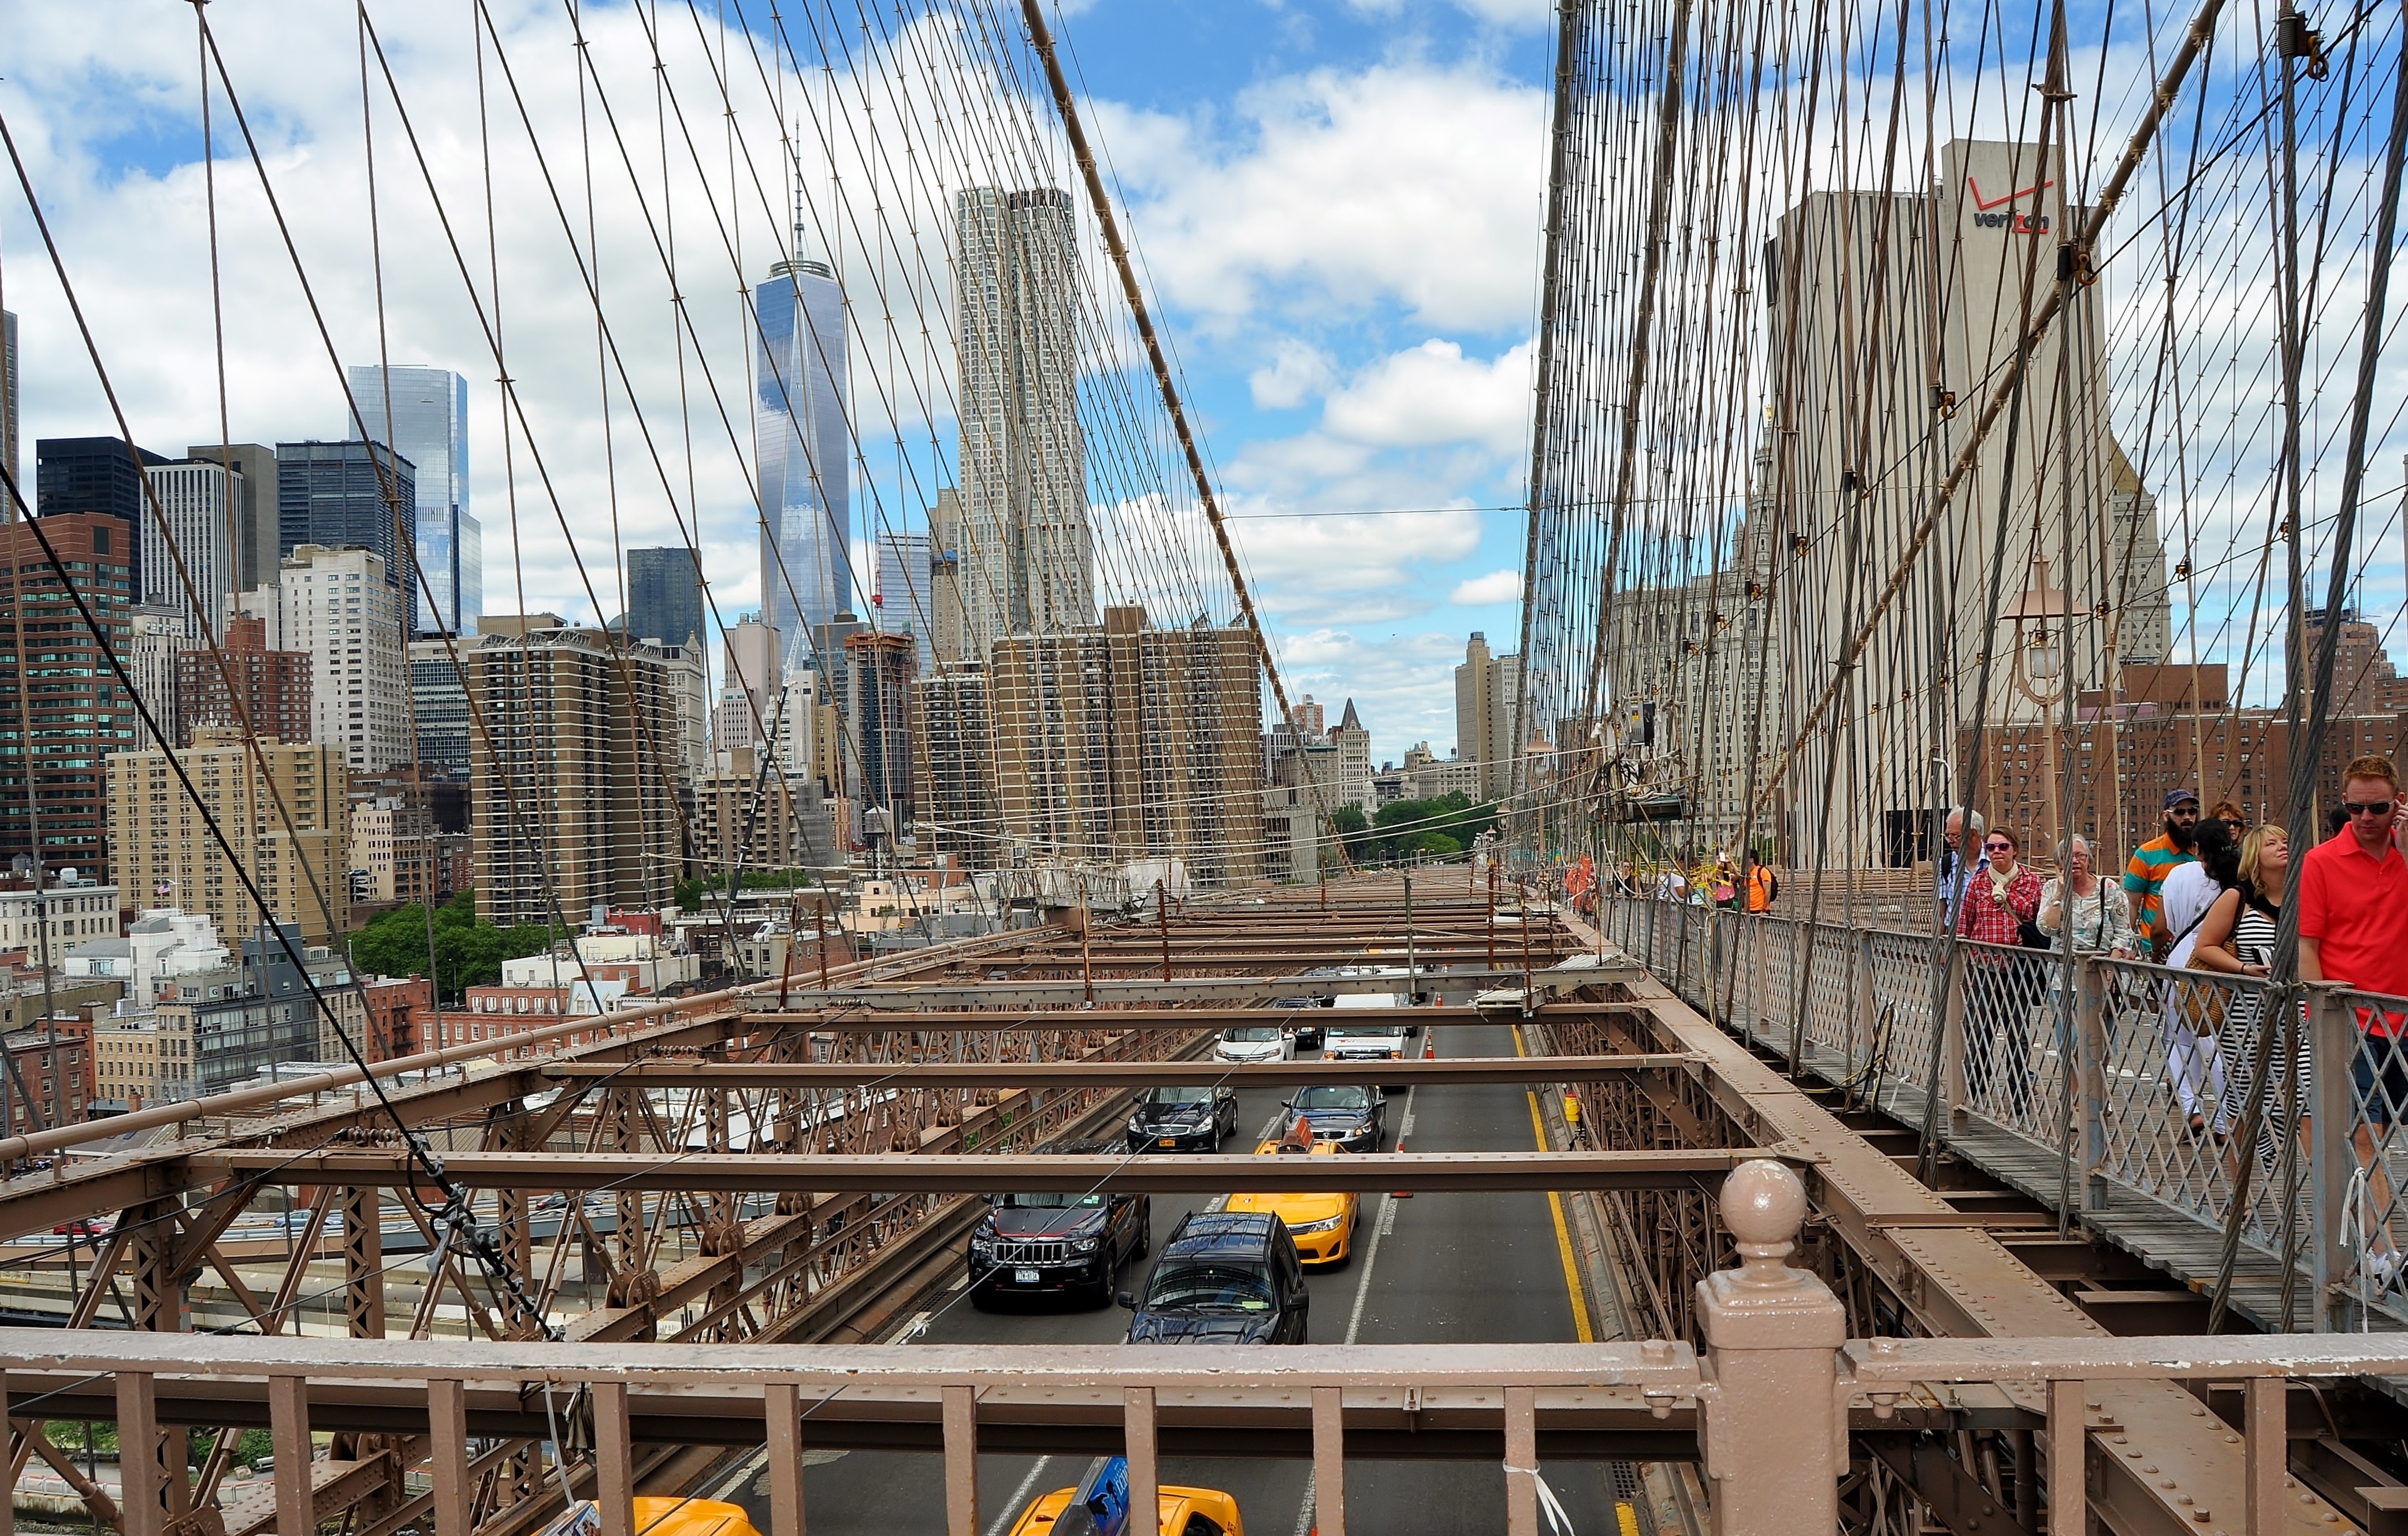
architecture, sky, sun, track, bridge, skyline, town, view, building, city, skyscraper, new york, manhattan, cityscape, downtown, transport, construction, vehicle, landmark, brooklyn, blue, tourism, public transport, clouds, york, urban area